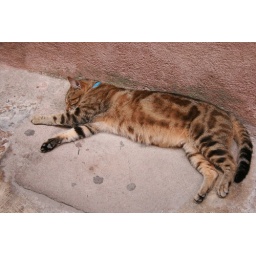
A cute cat i met wen I was in Corsika this summer